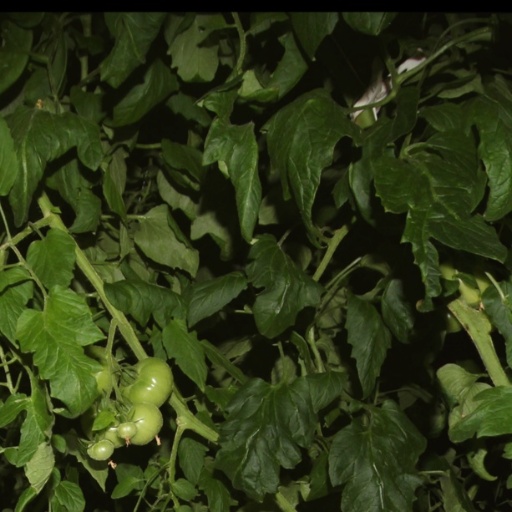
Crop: tomato